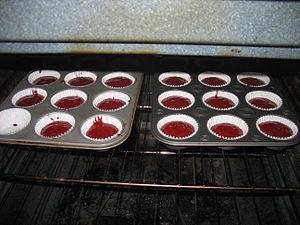
Le gâteau au vin rouge est un dessert alsacien dénommé Rotwin Un Müesbolleküeche.